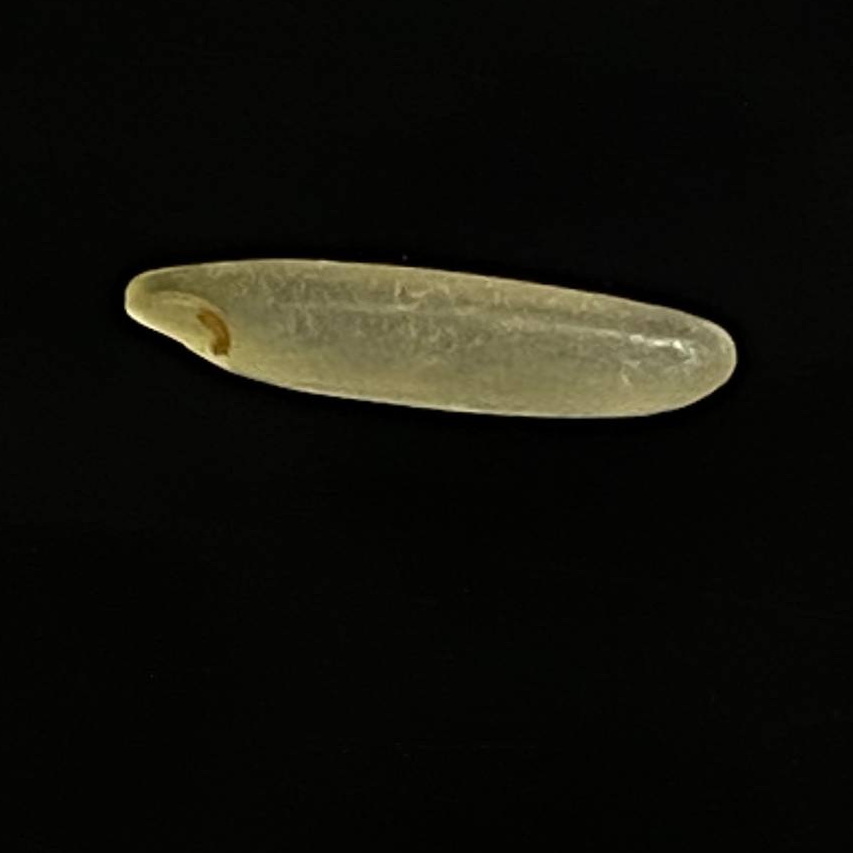
Rice variety: Bashmoti